Juan Winans

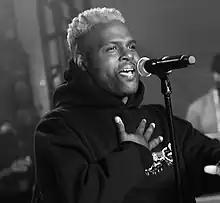

Juan Winans is an American singer-songwriter, record producer, and a third-generation member of the Winans family.